Voyager 2

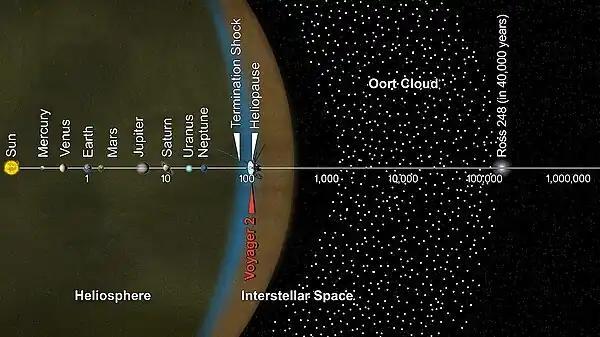
The position of "Voyager 2" in December 2018. Note the vast distances condensed into a logarithmic scale: Earth is one astronomical unit (AU) from the Sun; Saturn is at 10 AU, and the heliopause is at around 120 AU. Neptune is 30.1 AU from the Sun; thus the edge of interstellar space is around four times as far from the Sun as the last planet.

Maintenance to the Deep Space Network cut outbound contact with the probe for eight months in 2020. Contact was reestablished on November 2, when a series of instructions was transmitted, subsequently executed, and relayed back with a successful communication message. On February 12, 2021, full communications were restored after a major ground station antenna upgrade that took a year to complete.